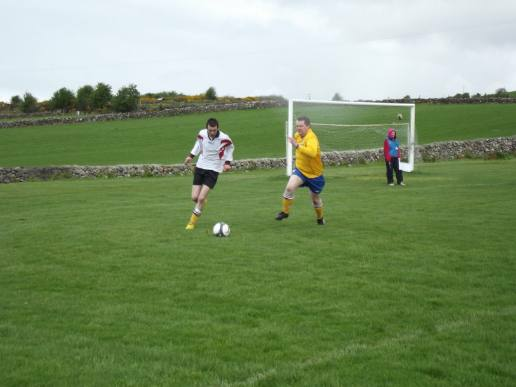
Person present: Yes